Mikey Hooks

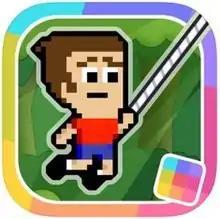

Mikey Hooks is an iOS game by BeaverTap Games, and released on August 8, 2013. It is part of the Mikey series of games, which includes Mikey Boots and Mikey Shorts.